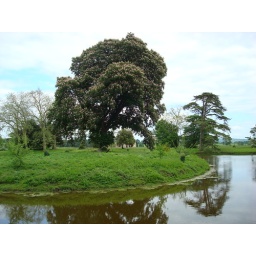
chestnut in flower on island in lake